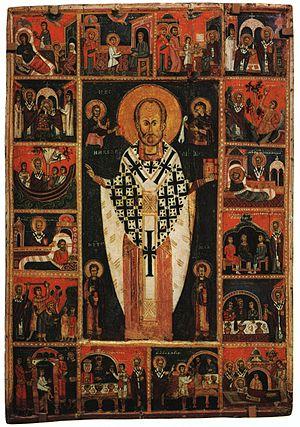
Un kleimo est une composition indépendante de la partie principale et centrale de l'icône. Les kleimos sont, généralement, de formes rectangulaires, représentant une scène ou explicitant le sujet central de l'icône. Le plus souvent, elles se trouvent sur les polés de l'icône, entourant le kovtcheg, situé au centre de la doska.
"Une icône jitié ou icône hagiographique est une icône dont le centre est occupé par la représentation d'un saint ou de la vie d'un saint, tandis que les polés sur les côtés sont occupés par des bordures de petits compartiments appelés kleimos ou ""mesta"". Dans ces derniers figurent des épisodes de la vie du saint.
Les couleurs de l'icône peuvent être décrites dans une approche artistique. Outre l'impression visuelle qu'elles produisent sur le spectateur, elles s'adressent à sa sensibilité et donnent une signification à l'objet représenté par leurs caractères symboliques. Le dessin de l'icône s'adresse, par contre, à la raison, malgré sa stylisation et ses aspects émotifs.
La théologie de l'icône est une des composantes de la théologie chrétienne, et en particulier de la théologie chrétienne orthodoxe. Cette dernière a été développée au milieu du XXᵉ, notamment par Léonide Ouspensky, iconographe et théologien russe de Paris, également par Egon Sendler. Ils avaient été précédés notamment par Paul Florensky. Mais la théologie de l'icône est présente depuis que l'on s'interroge sur la question de savoir : « Quelle est l'essence de l'icône ? ». Or, on se trouve déjà devant les débuts d'une théologie de l'icône dans les textes de Léontios de Néapolis, évêque de Néapolis à Chypre au VIIᵉ siècle et de ceux de Basile de Césarée, mort en 379, dans son Traité du Saint-Esprit. D'autres théologiens ont étudié la théologie de l'icône tels Nicéphore Iᵉʳ de Constantinople, dans son traité contre l'empereur iconoclaste Constantin V et Jean Damascène, qui fut frappé d'anathème à titre posthume par le concile iconoclaste de Hiéreia, en 754.
Les icônes russes postmongoles sont celles qui sont produites en Russie à partir du milieu du XIIIᵉ siècle et durant les siècles qui suivent, malgré la dévastation subie entre 1227 et 1240 du fait de la Horde d'or mongole. La Russie ne sera libérée de cette Horde d'or, qu'à la fin du XVᵉ siècle, en 1480, par Ivan III, grand prince de Vladimir et de Moscou. Il ne faut toutefois pas creuser un fossé entre les œuvres pré-mongoles et celles de la période postmongole. Après, comme avant l'invasion mongole, Novgorod et les autres écoles russes continuent à puiser à la source de l'art byzantin.